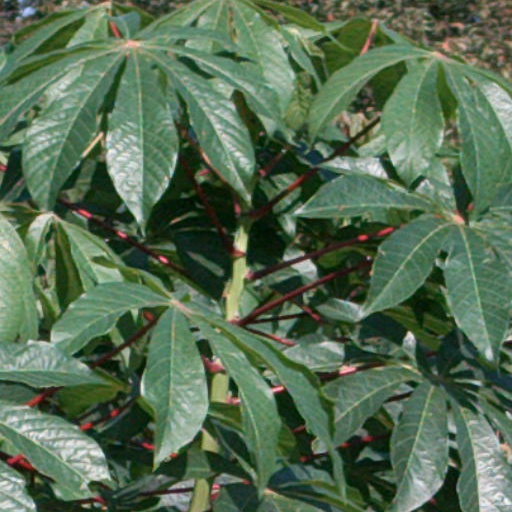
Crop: cassava